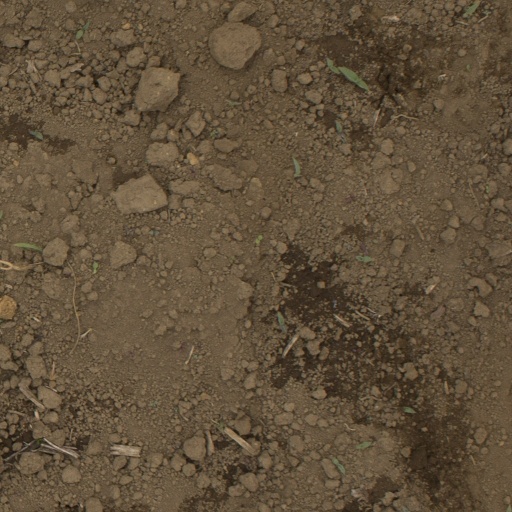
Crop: Jerusalem artichoke